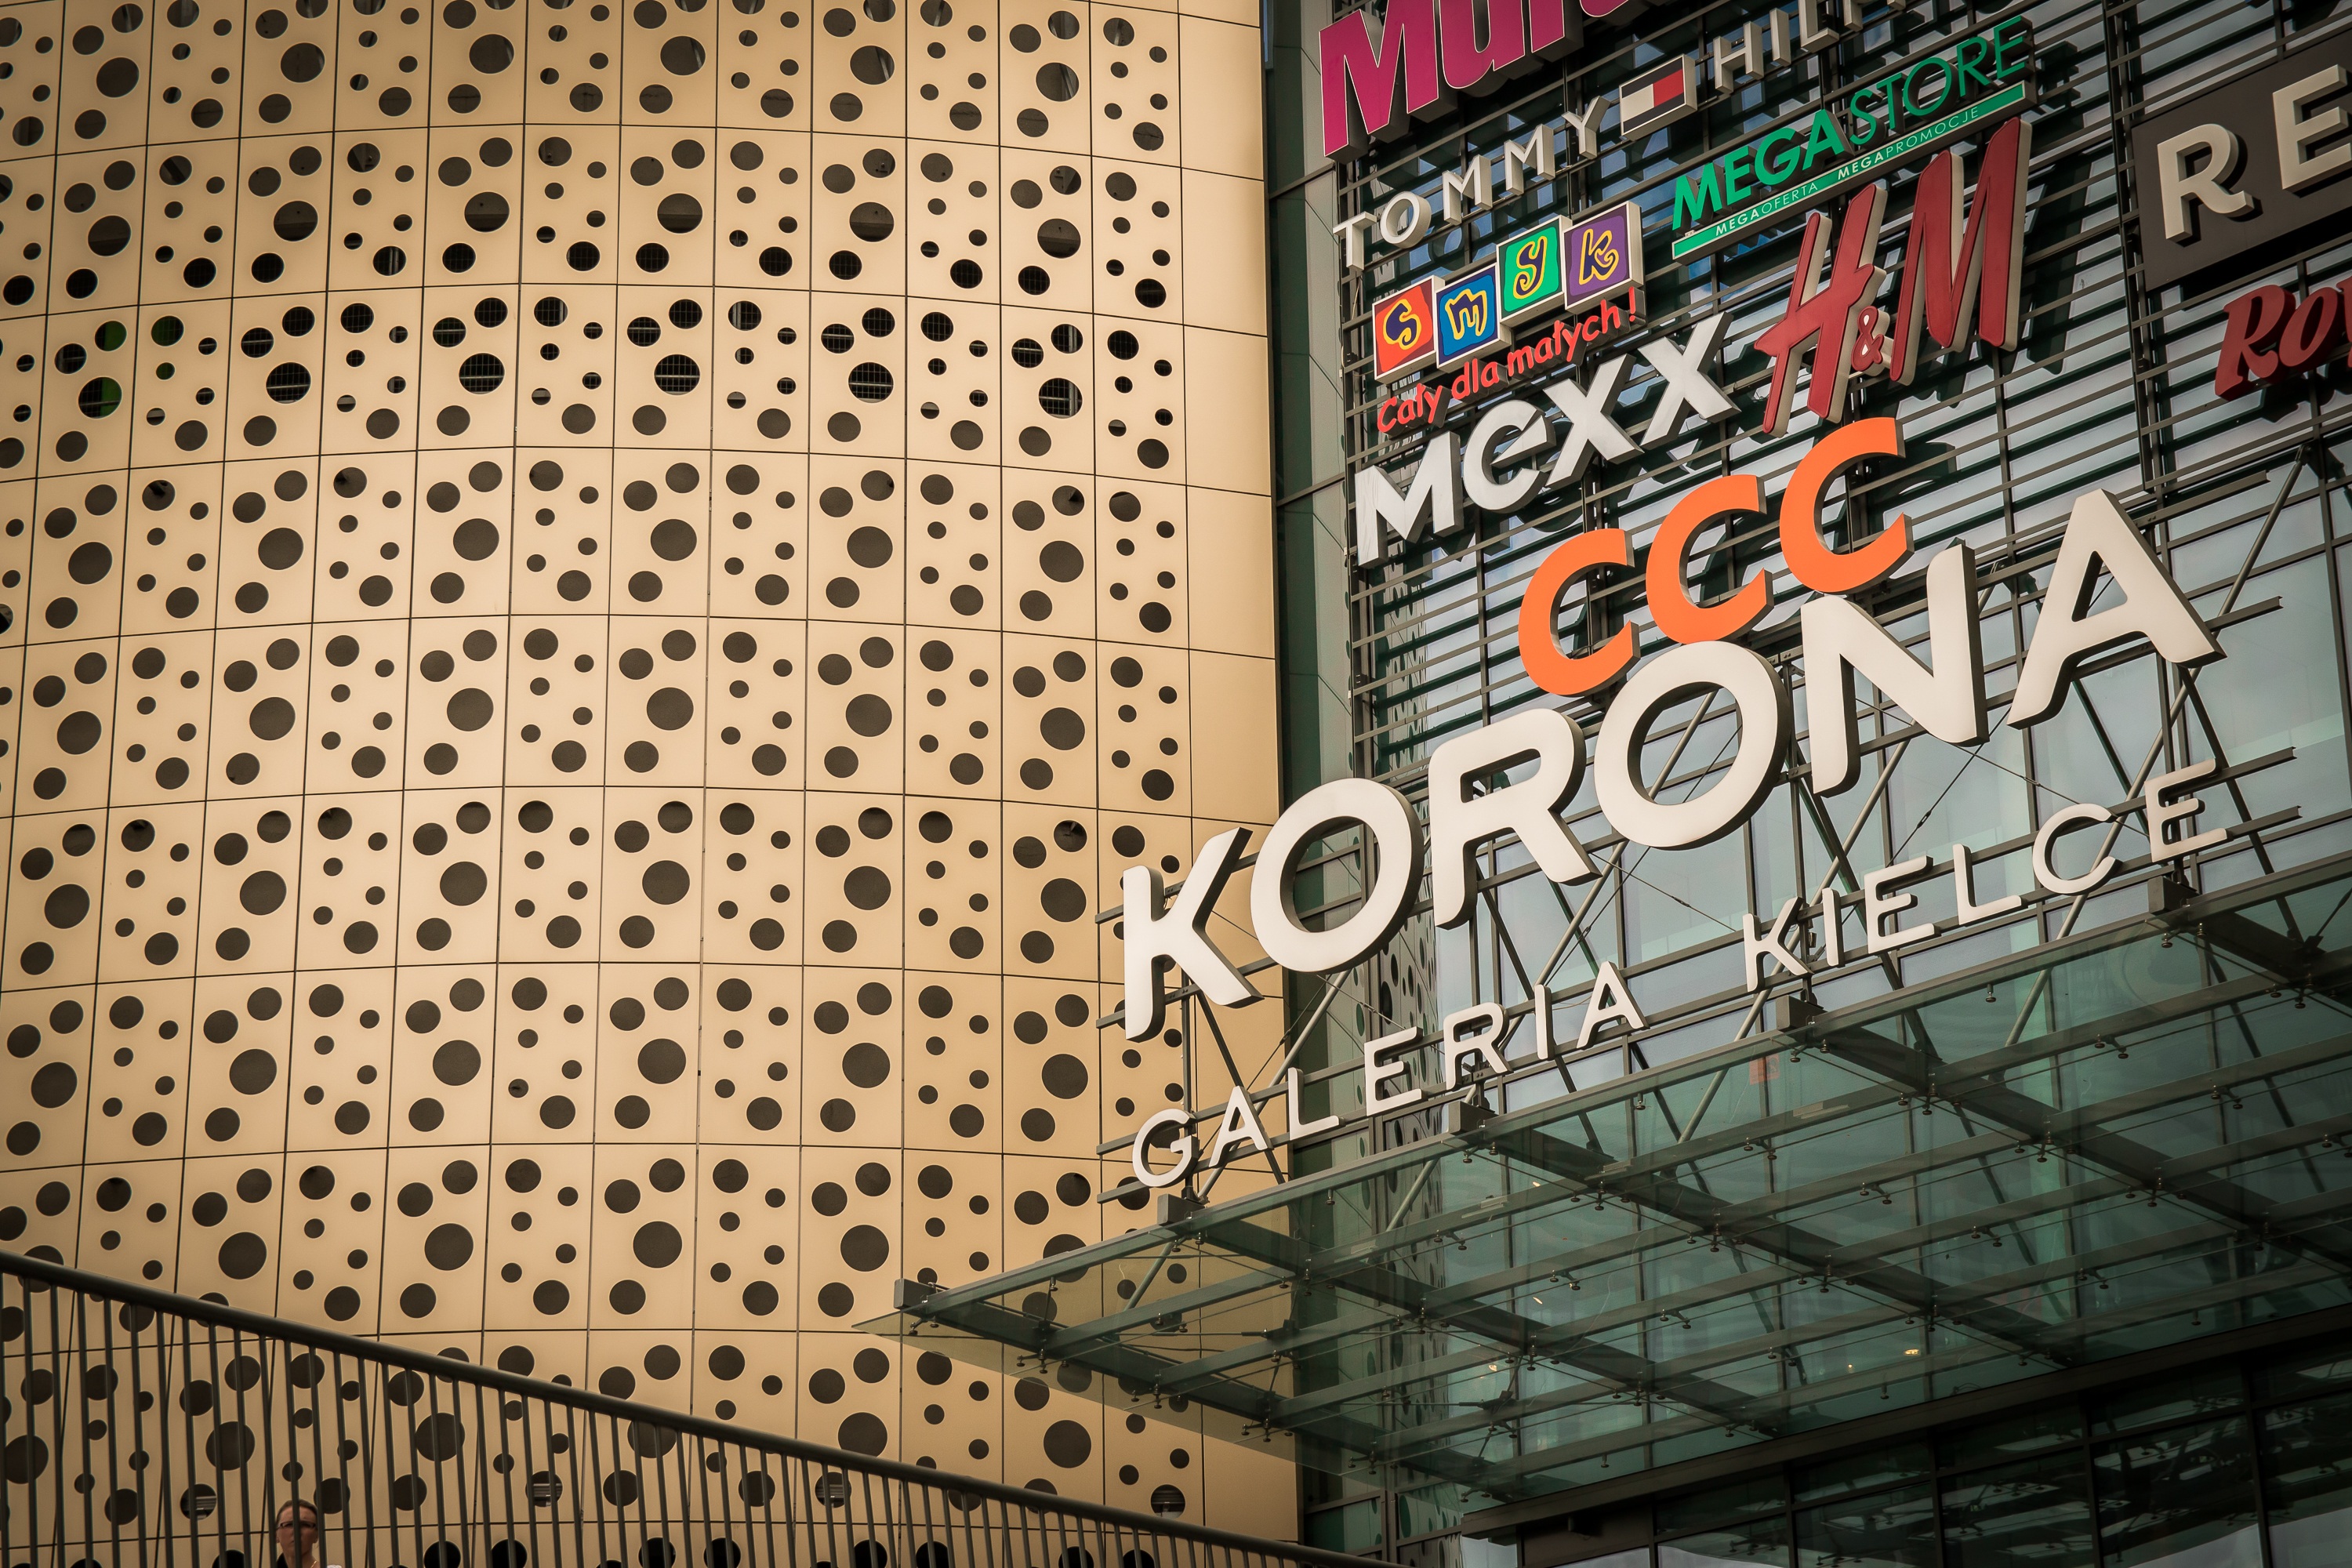
architecture, wall, shop, shopping, crown, art, design, poland, shape, metropolis, kielce, shopping mall, urban area